St Mary's Church, Melton Mowbray

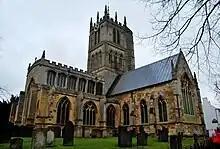
Melton Mowbray St Marys SE aspect

St Mary's Church is the largest and "stateliest" parish church in Leicestershire, with visible remains dating mainly from the 13th-15th centuries. The stonework in the lowest section of the tower, which has Norman windows, dates from 1170, although there were certainly one or more Anglo-Saxon churches on this site before the Norman one. It is built on a plan more usual for cathedrals and the tower dominates the town, and is a rare example of a parish church with aisled transepts (one of only five in the country) a feature usually found only in a cathedral. It contains a number of notable monuments including the tomb of Roger de Mowbray, 1st Baron Mowbray and others dating from the 14th to the 18th century; also a memorial tablet to equine artist John Ferneley (1782 to 1860).